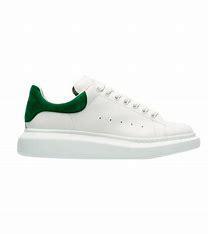
Brand: Alexander
Model: McQueen Alexander Mcqueen Oversized